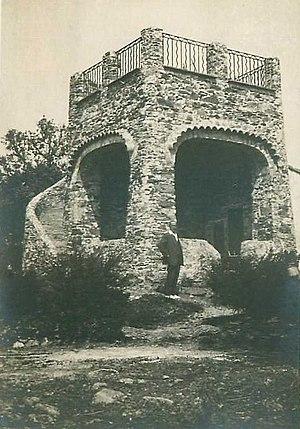
Victor Margueritte devant sa propriété ""Le Clos de la Madrague"" à Sainte-Maxime."
Victor Margueritte, né le 1ᵉʳ décembre 1866 à Blida et mort le 23 mars 1942 à Monestier, est un romancier et auteur dramatique français.